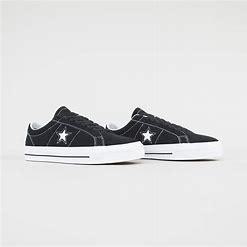
Brand: Converse
Model: One Star Pro